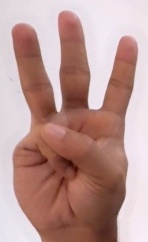
ASL sign: W